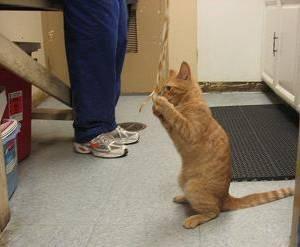
cat